Freda Ehmann

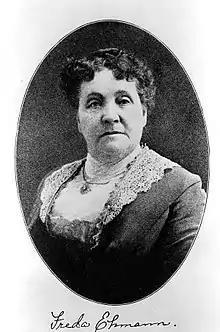
Freda Ehmann

Freda Ehmann (1839 – 1932) was a farmer who has been credited with launching California's olive industry by perfecting a process to preserve the fruit for shipment.